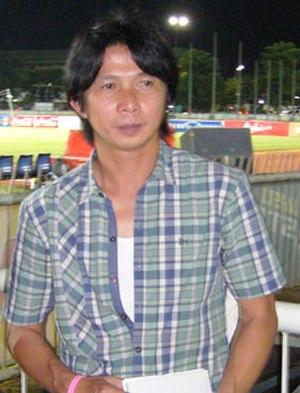
Dusit Chalermsan est un joueur de football international thaïlandais, qui évoluait au poste de défenseur et de milieu de terrain, avant de devenir ensuite entraîneur.